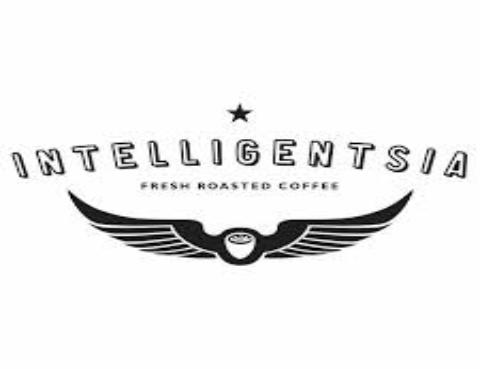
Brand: Intelligentsia Coffee & Tea
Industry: Food